Caesars Palace 2000

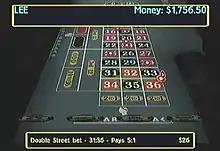
The roulette table in the Dreamcast version. The display box at the top shows the player's name and the current amount of money the player has. The display box at the bottom shows the current actions the player can take.

There are eleven casino games, authentic Caesars Palace cards, chips, rules, and tutorial guides for beginners throughout each game. In the PlayStation version of the game, there are six card games, including variations of poker and blackjack; table games, including roulette and craps; video game machines, including video poker and keno; and five slot machine themes. For each of the various games included, official Caesars Palace tables and equipment are used. Each game plays by official Caesars Palace rules and uses casino odds and payouts confirmed by statistician William Bertram, Ph.D. Tutorials and in-game hints can be shown on each of "Caesar's Palace 2000: Millennium Gold Edition"'s various games. The tutorials and hints are displayed at times when the game notices that the player is making moves considered incorrect by casino standards. For further assistance, "Caesar's Palace 2000: Millennium Gold Edition" also features the "Caesars Palace Guide to Gaming Handbook", which details rules and strategies for the included games.